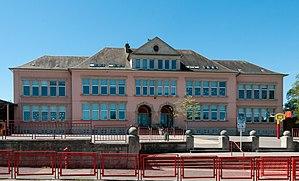
Budersberg est un quartier et une section de la commune luxembourgeoise de Dudelange située dans le canton d'Esch-sur-Alzette.